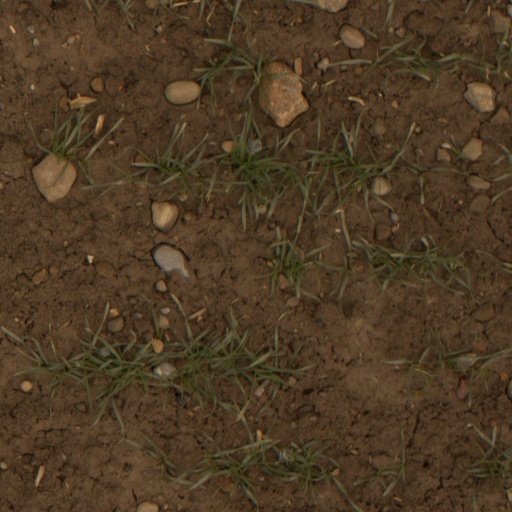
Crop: wheat